Tommy Dorfman

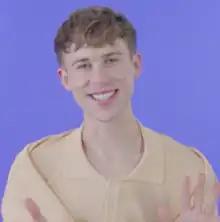
Dorfman in 2018

After graduating from university, Dorfman was cast in the role of Ryan Shaver on the Netflix drama "13 Reasons Why", which premiered in 2017. Also that year, she helped design a fashion collection with ASOS, and in October was honored with the Rising Star Award by GLAAD.